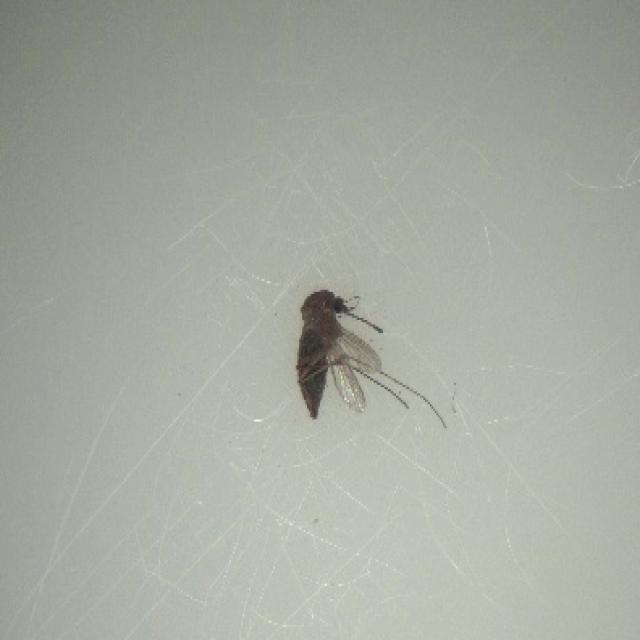
Species: culex_tritaeniorhynchus